Brihadisvara Temple

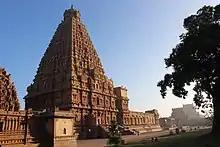
1,000-year-old Thanjavur Brihadeeshwara Temple – view at sunrise

On the second floor, Shiva's Tripurantaka form in different postures is depicted corresponding to these sculptures. Above these floors, the "sri-vimana" towers above in thirteen storeys ("talas"). Above these storeys is a single square block of granite weight 80 tons, and side. On top of this block, at its corners are Nandi pairs each about by in dimension. Above the center of this granite block rises the "griva", the "sikhara" and the finial ("stupi") of Tamil Hindu temple architecture. This "stupi" is in height, and was originally covered with gold (no longer). The "sikhara" at the top is cupola-shaped and weighs 25 tons. Each storey of this tower is decorated with "kutas" and "salas". The shrinking squares tower architecture of this temple differs from the tower at the Chola temple at Gangaikondasolisvaram, because this is straight in contrast to the latter which is curvilinear. The temple's sri-vimana magnitude has made it a towering landmark for the city.